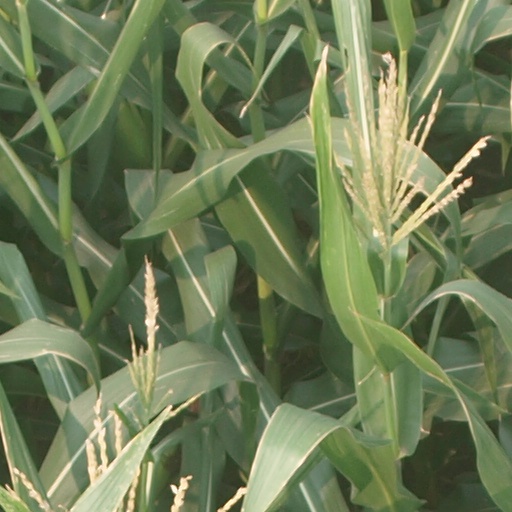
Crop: maize; corn